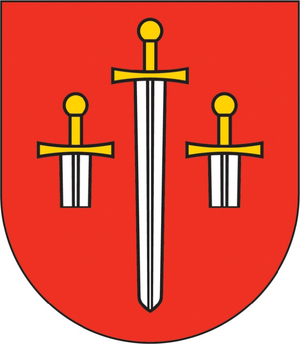
Olszewo-Borki est un village polonais de la gmina d'Olszewo-Borki dans la powiat d'Ostrołęka de la voïvodie de Mazovie dans le centre-est de la Pologne.
Olszewo-Borki est une gmina rurale de la powiat d'Ostrołęka, dans la Voïvodie de Mazovie, dans le centre-est de la Pologne.